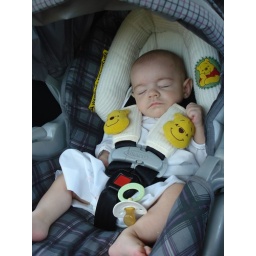
Cherub riding in her car seat